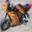
Label: motorcycle